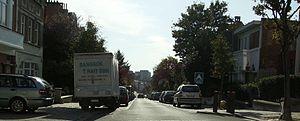
avenue Vandromme Auderghem Belgium
L'avenue Vandromme est une rue bruxelloise de la commune d'Auderghem qui descend de la chaussée de Wavre au boulevard des Invalides.